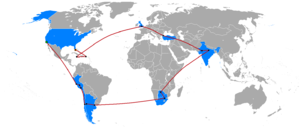
The Amazing Race, est une émission de télévision américaine dans laquelle des équipes de deux ou de quatre personnes font une course autour du monde contre d'autres équipes. L'équipe finissant première gagne un million de dollars.